Jeanneau Arcachonnais

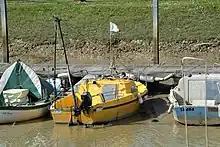
Arcachonnais

The Arcachonnais is a recreational keelboat, built predominantly of fiberglass. It has a fractional sloop rig, with a deck-stepped mast and aluminum spars. The hull has a raked stem, an angled transom, a transom-hung rudder controlled by a tiller and a fixed stub keel with a retractable centerboard. It displaces and carries of ballast.